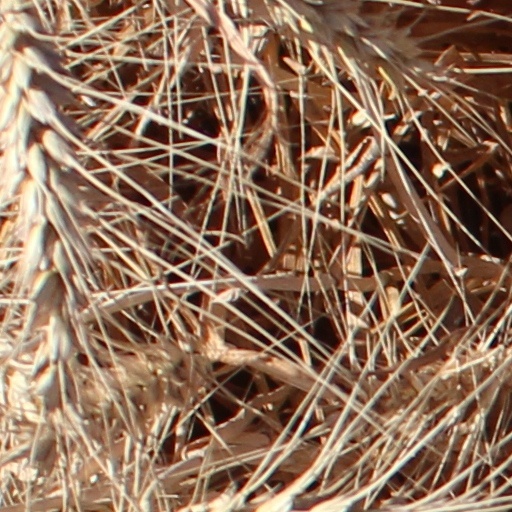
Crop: wheat